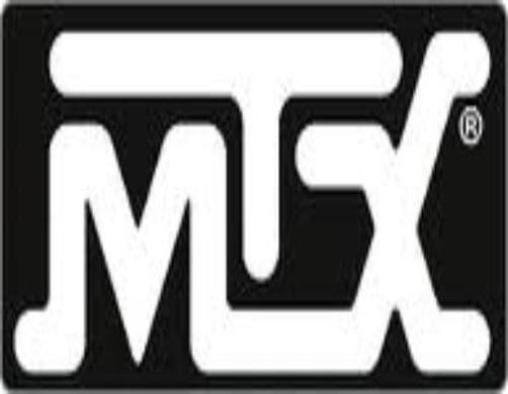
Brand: mtx audio
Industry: Leisure